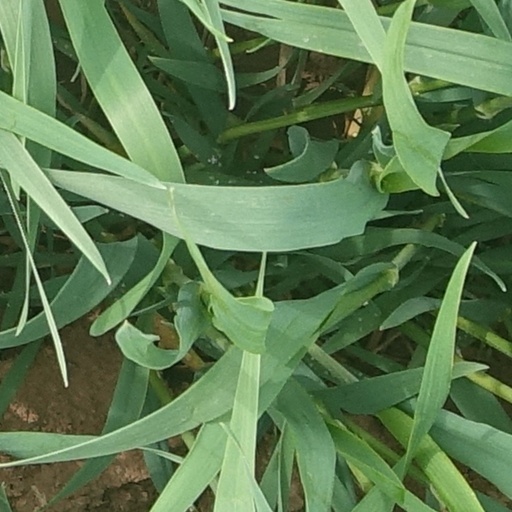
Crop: wheat